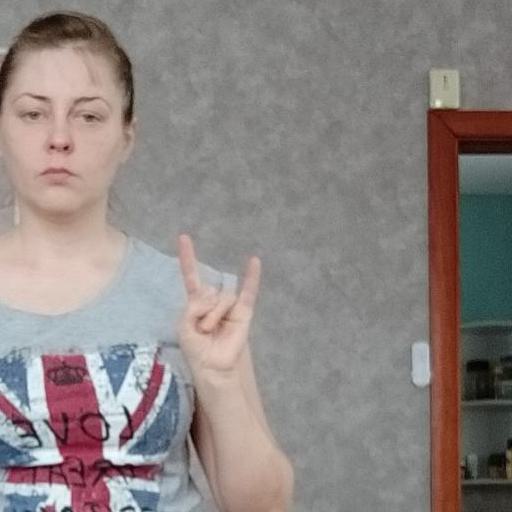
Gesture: rock